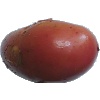
Label: Potato Red Washed 1